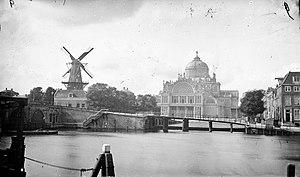
Le Paleis voor Volksvlijt est un vaste palais d’expositions, fait d’acier et de verre, qui se dressait autrefois sur la Frederiksplein à Amsterdam, juste devant l'emplacement actuel de la Banque des Pays-Bas. D'une hauteur de 64 mètres, il avait été édifié entre 1855 et 1864 à l'initiative du médecin et philanthrope Samuel Sarphati, et conçu par l'architecte Cornelis Outshoorn, sur le modèle du Crystal Palace construit pour accueillir l'Exposition universelle de 1851 à Londres. Il fut entièrement détruit par un incendie en 1929.